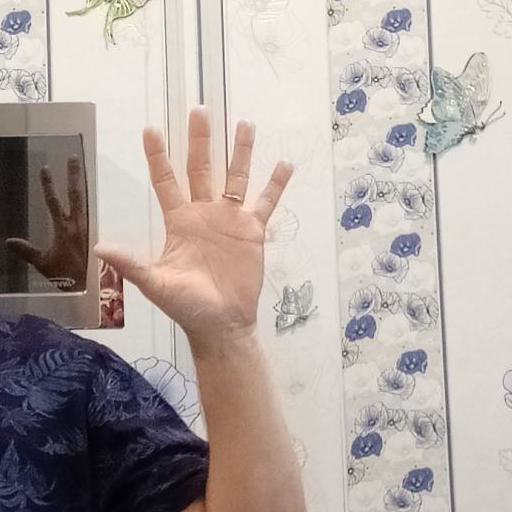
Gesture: palm